Family Ties

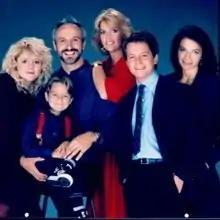
Cast of "Family Ties" "(from left)": Tina Yothers, Brian Bonsall (added in season five), Michael Gross, Meredith Baxter, Michael J. Fox, and Justine Bateman

The show had been sold to the network using the pitch "hip parents, square kids." Originally, Elyse and Steven were intended to be the main characters. However, the audience reacted so positively to Alex during the taping of the fourth episode that he became the focus on the show. Fox had received the role after Matthew Broderick turned it down. Laura Dern was considered for the role of Mallory Keaton. Ed O'Neill auditioned for Steven Keaton, but he later turned it down as he felt he was not right for the part.